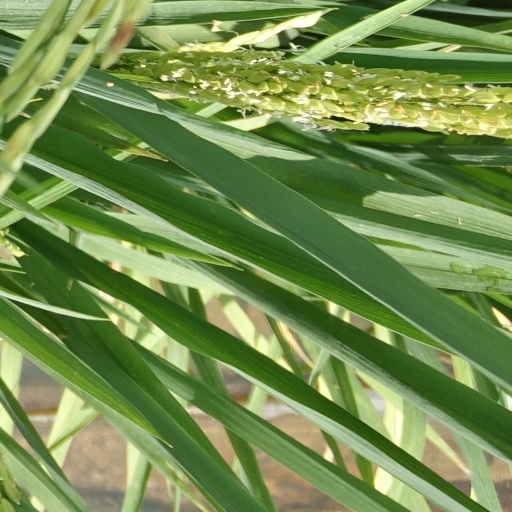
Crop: rice